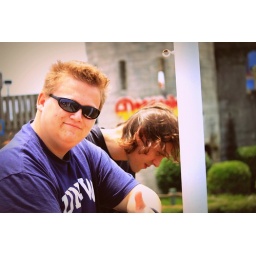
Dani was looking at the duck in the water haha.